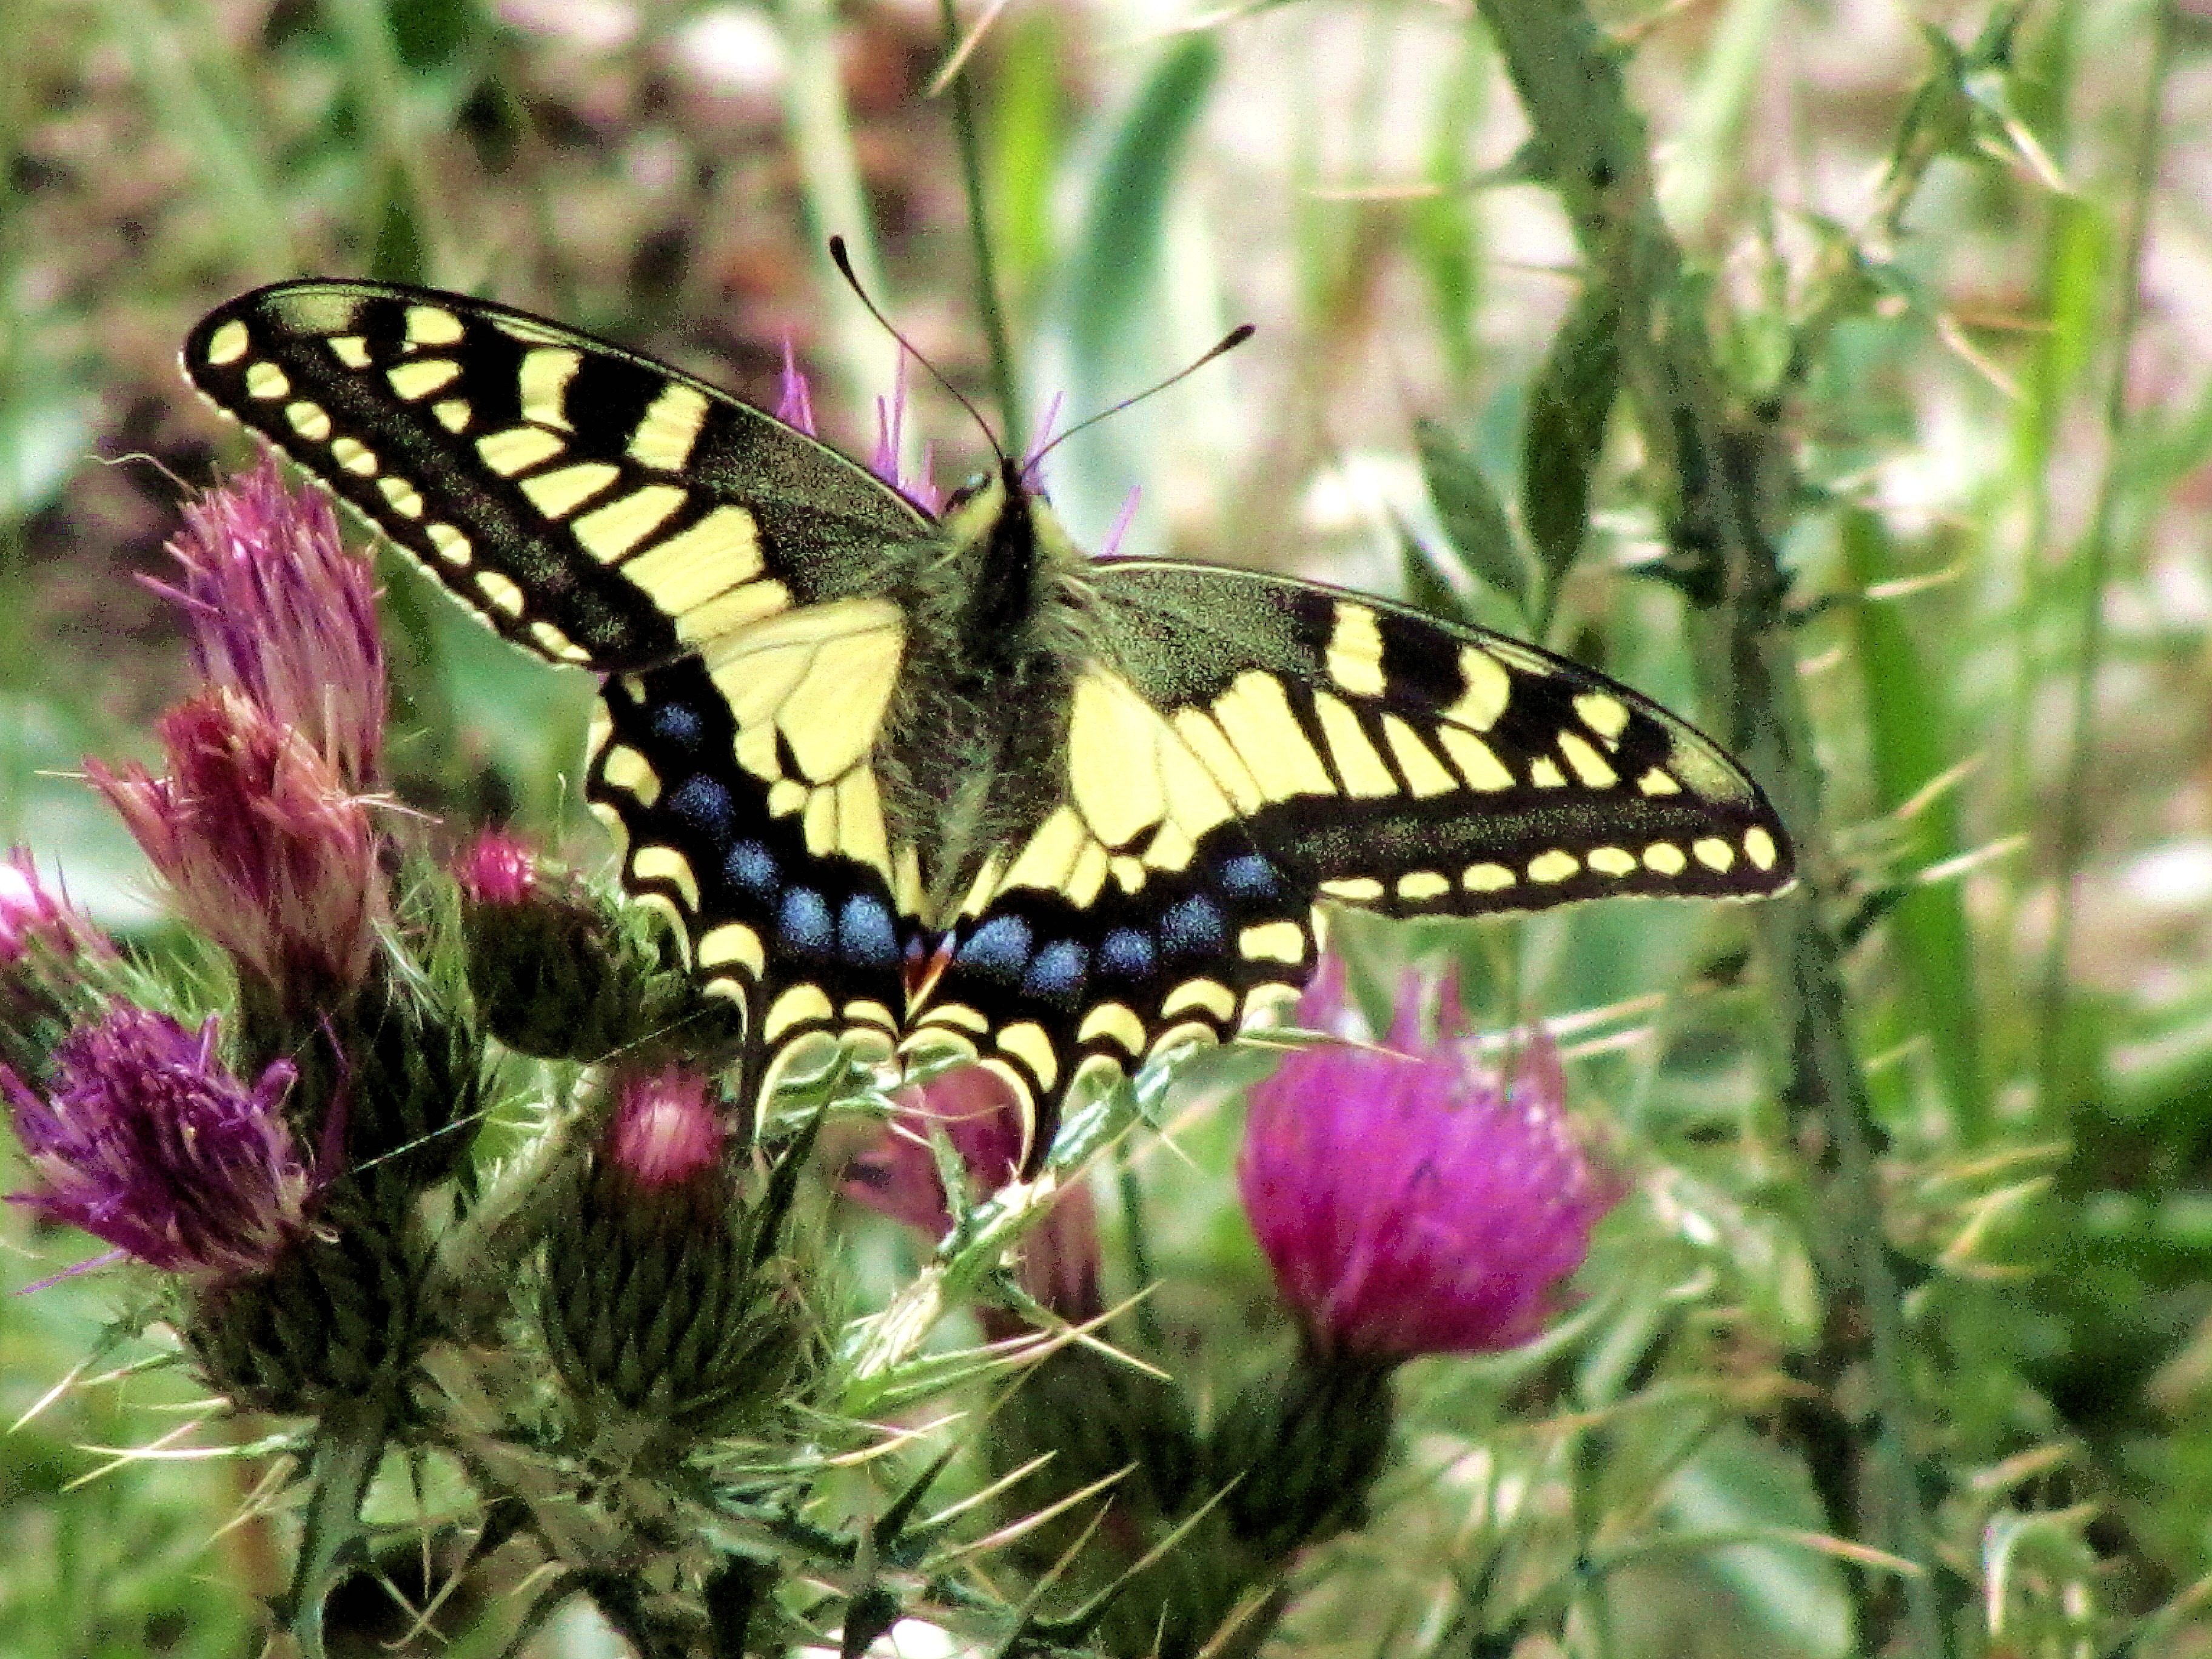
nature, flower, wildlife, insect, macro, botany, butterfly, colorful, flora, fauna, invertebrate, monarch butterfly, nectar, macro photography, arthropod, pollinator, moths and butterflies, lycaenid, colias